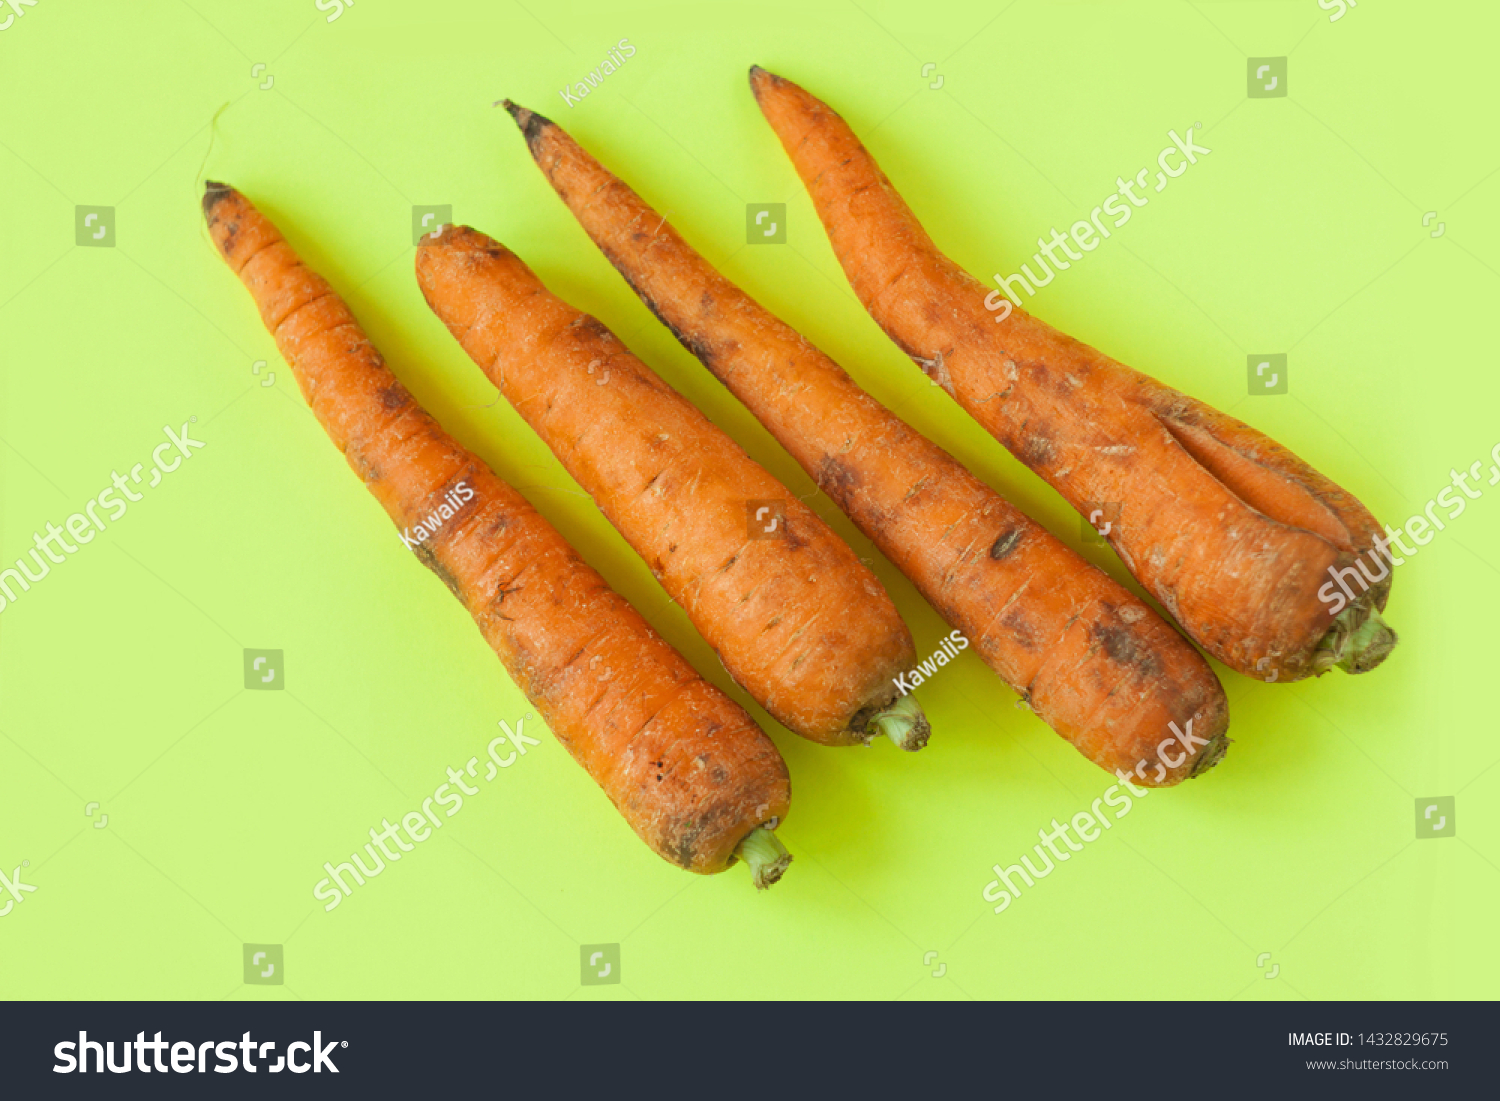
Plant: Carrot
Disease: carrot cavity spot